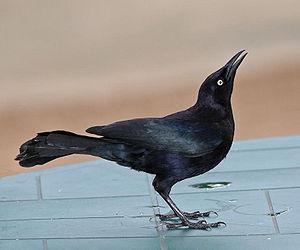
Le Quiscale merle est une espèce d'oiseaux de la famille des ictéridés présent dans la partie tropicale du Nouveau Monde.